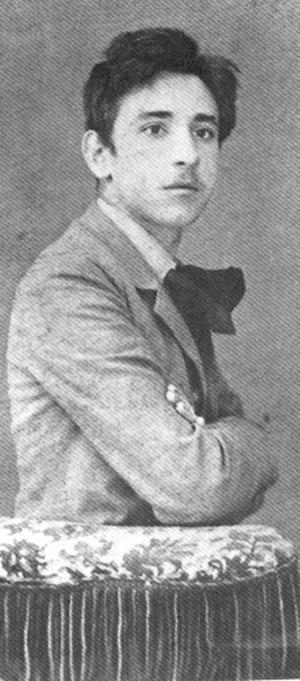
Luigi Pirandello est un écrivain italien, poète, nouvelliste, romancier et dramaturge, né le 28 juin 1867 à Agrigente en Sicile au lieu-dit « Caos », entre Agrigente et Porto Empedocle, durant une épidémie de choléra, et mort à Rome le 10 décembre 1936. Son œuvre a été récompensée du prix Nobel de littérature en 1934.